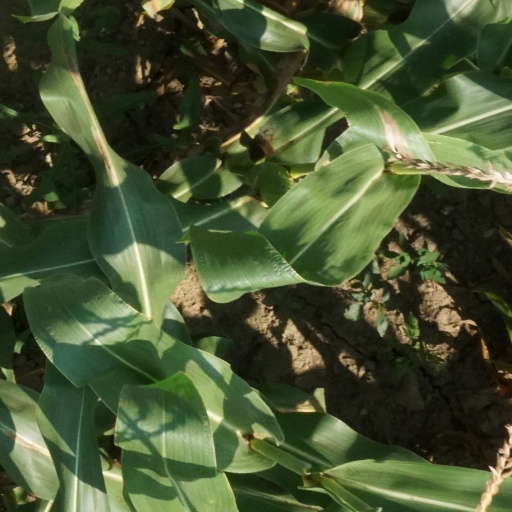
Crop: maize; corn